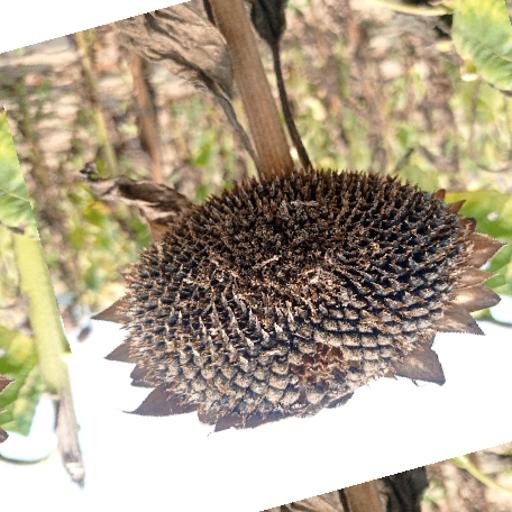
Label: Gray_mold